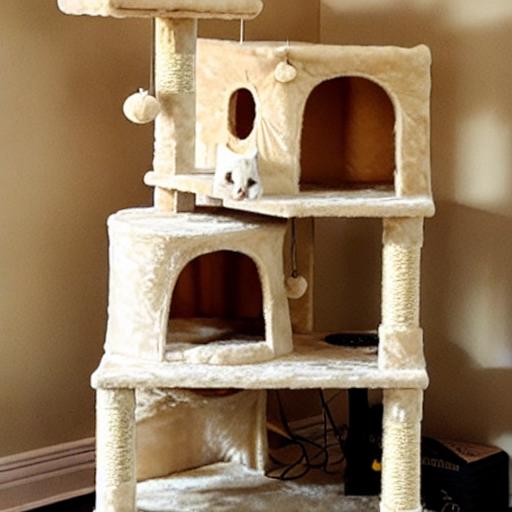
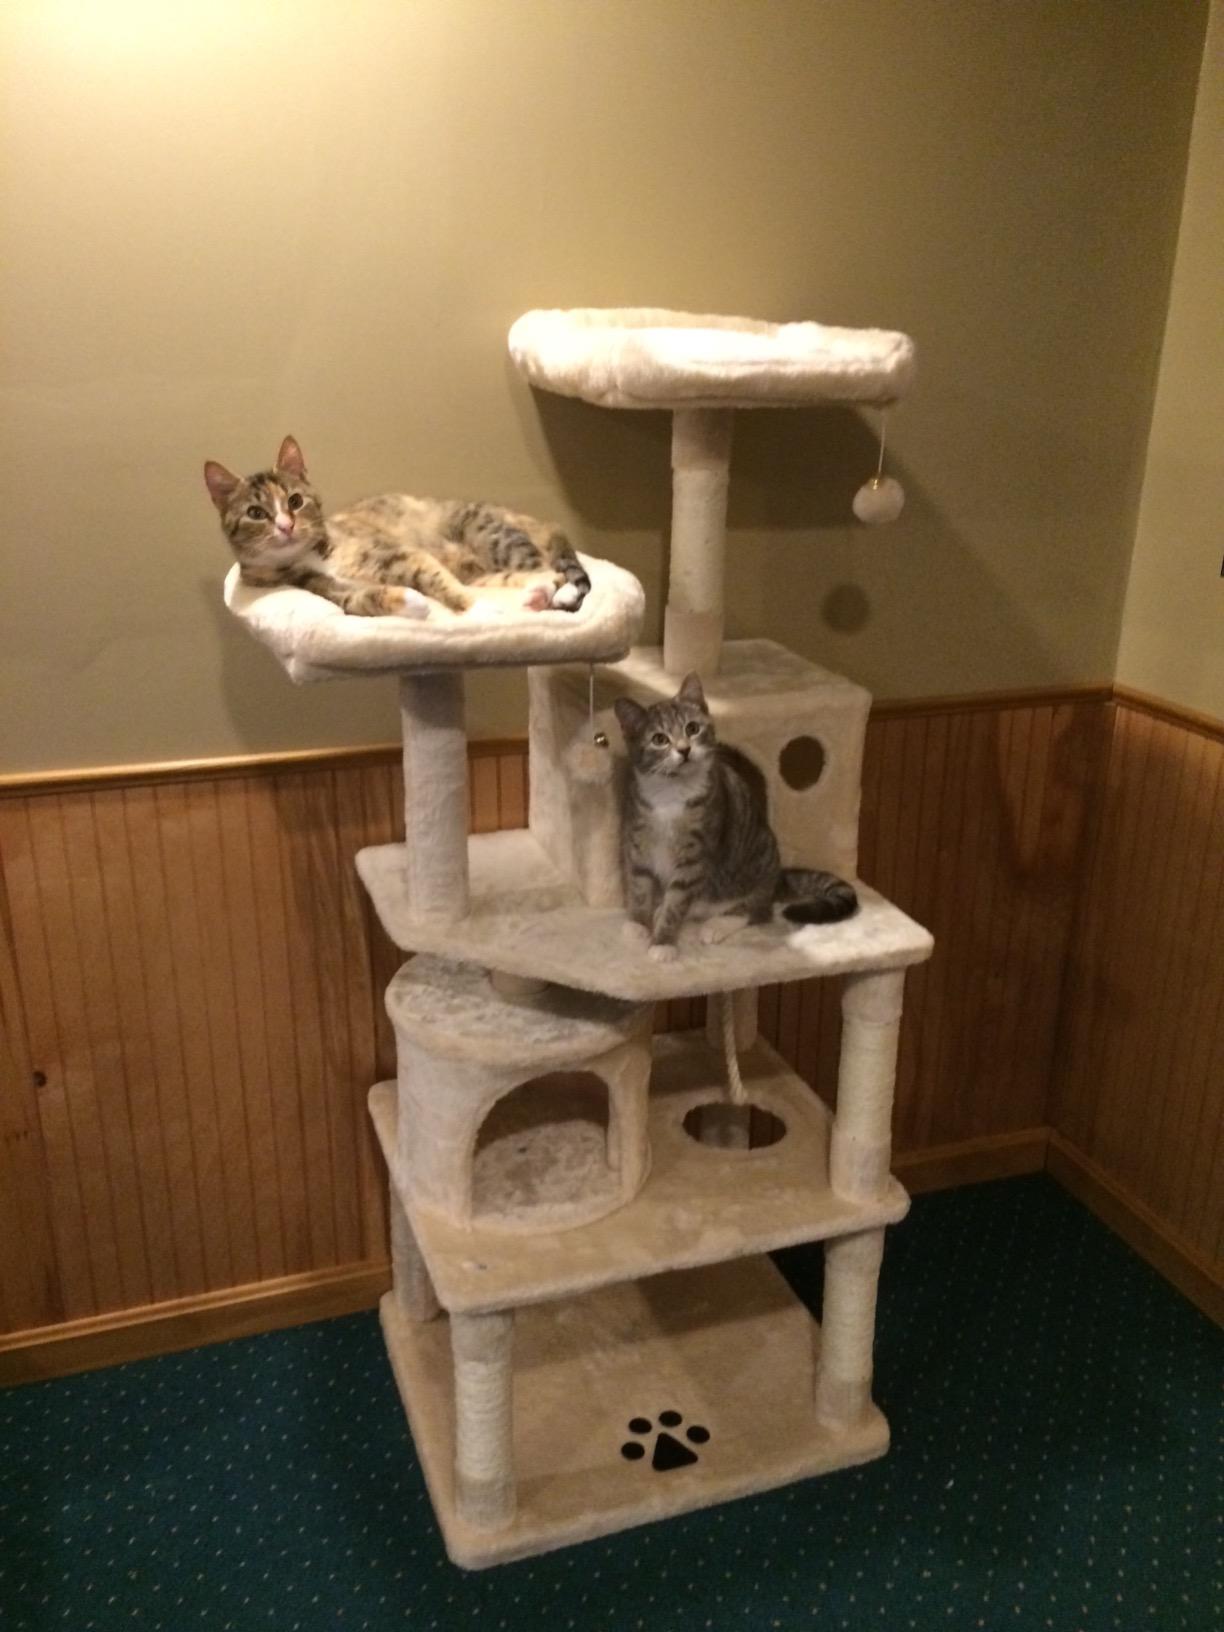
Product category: items_cat tree
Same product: no